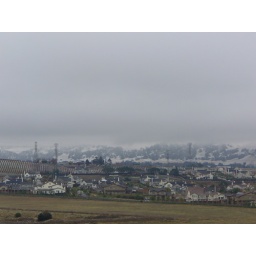
Snow in Livermore, from the roof of my office bldg